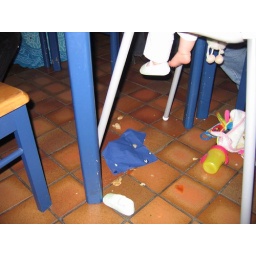
The debris field under Rebecca's high chair